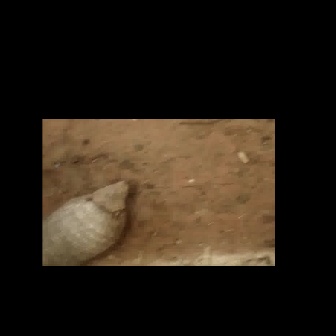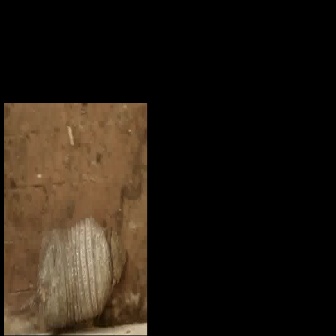
  Please identify the target specified by the bounding box [42,178,129,265] in the first image and locate it in the second image. Return the coordinates in [x_min,y_min,x_max,y_max] format.
Answer: [10,212,127,328]